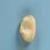
Maize quality: Good